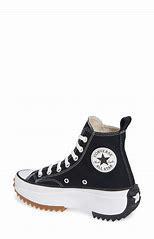
Brand: Converse
Model: Chuck Taylor All Star Platform